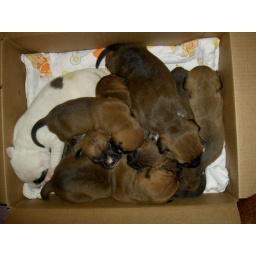
Honey's puppies in a box Mar. 28